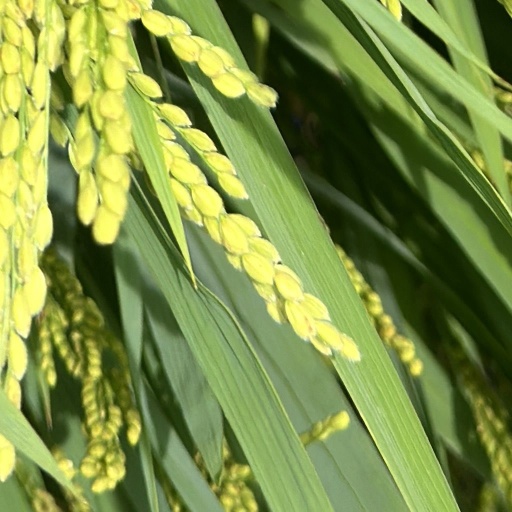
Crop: rice